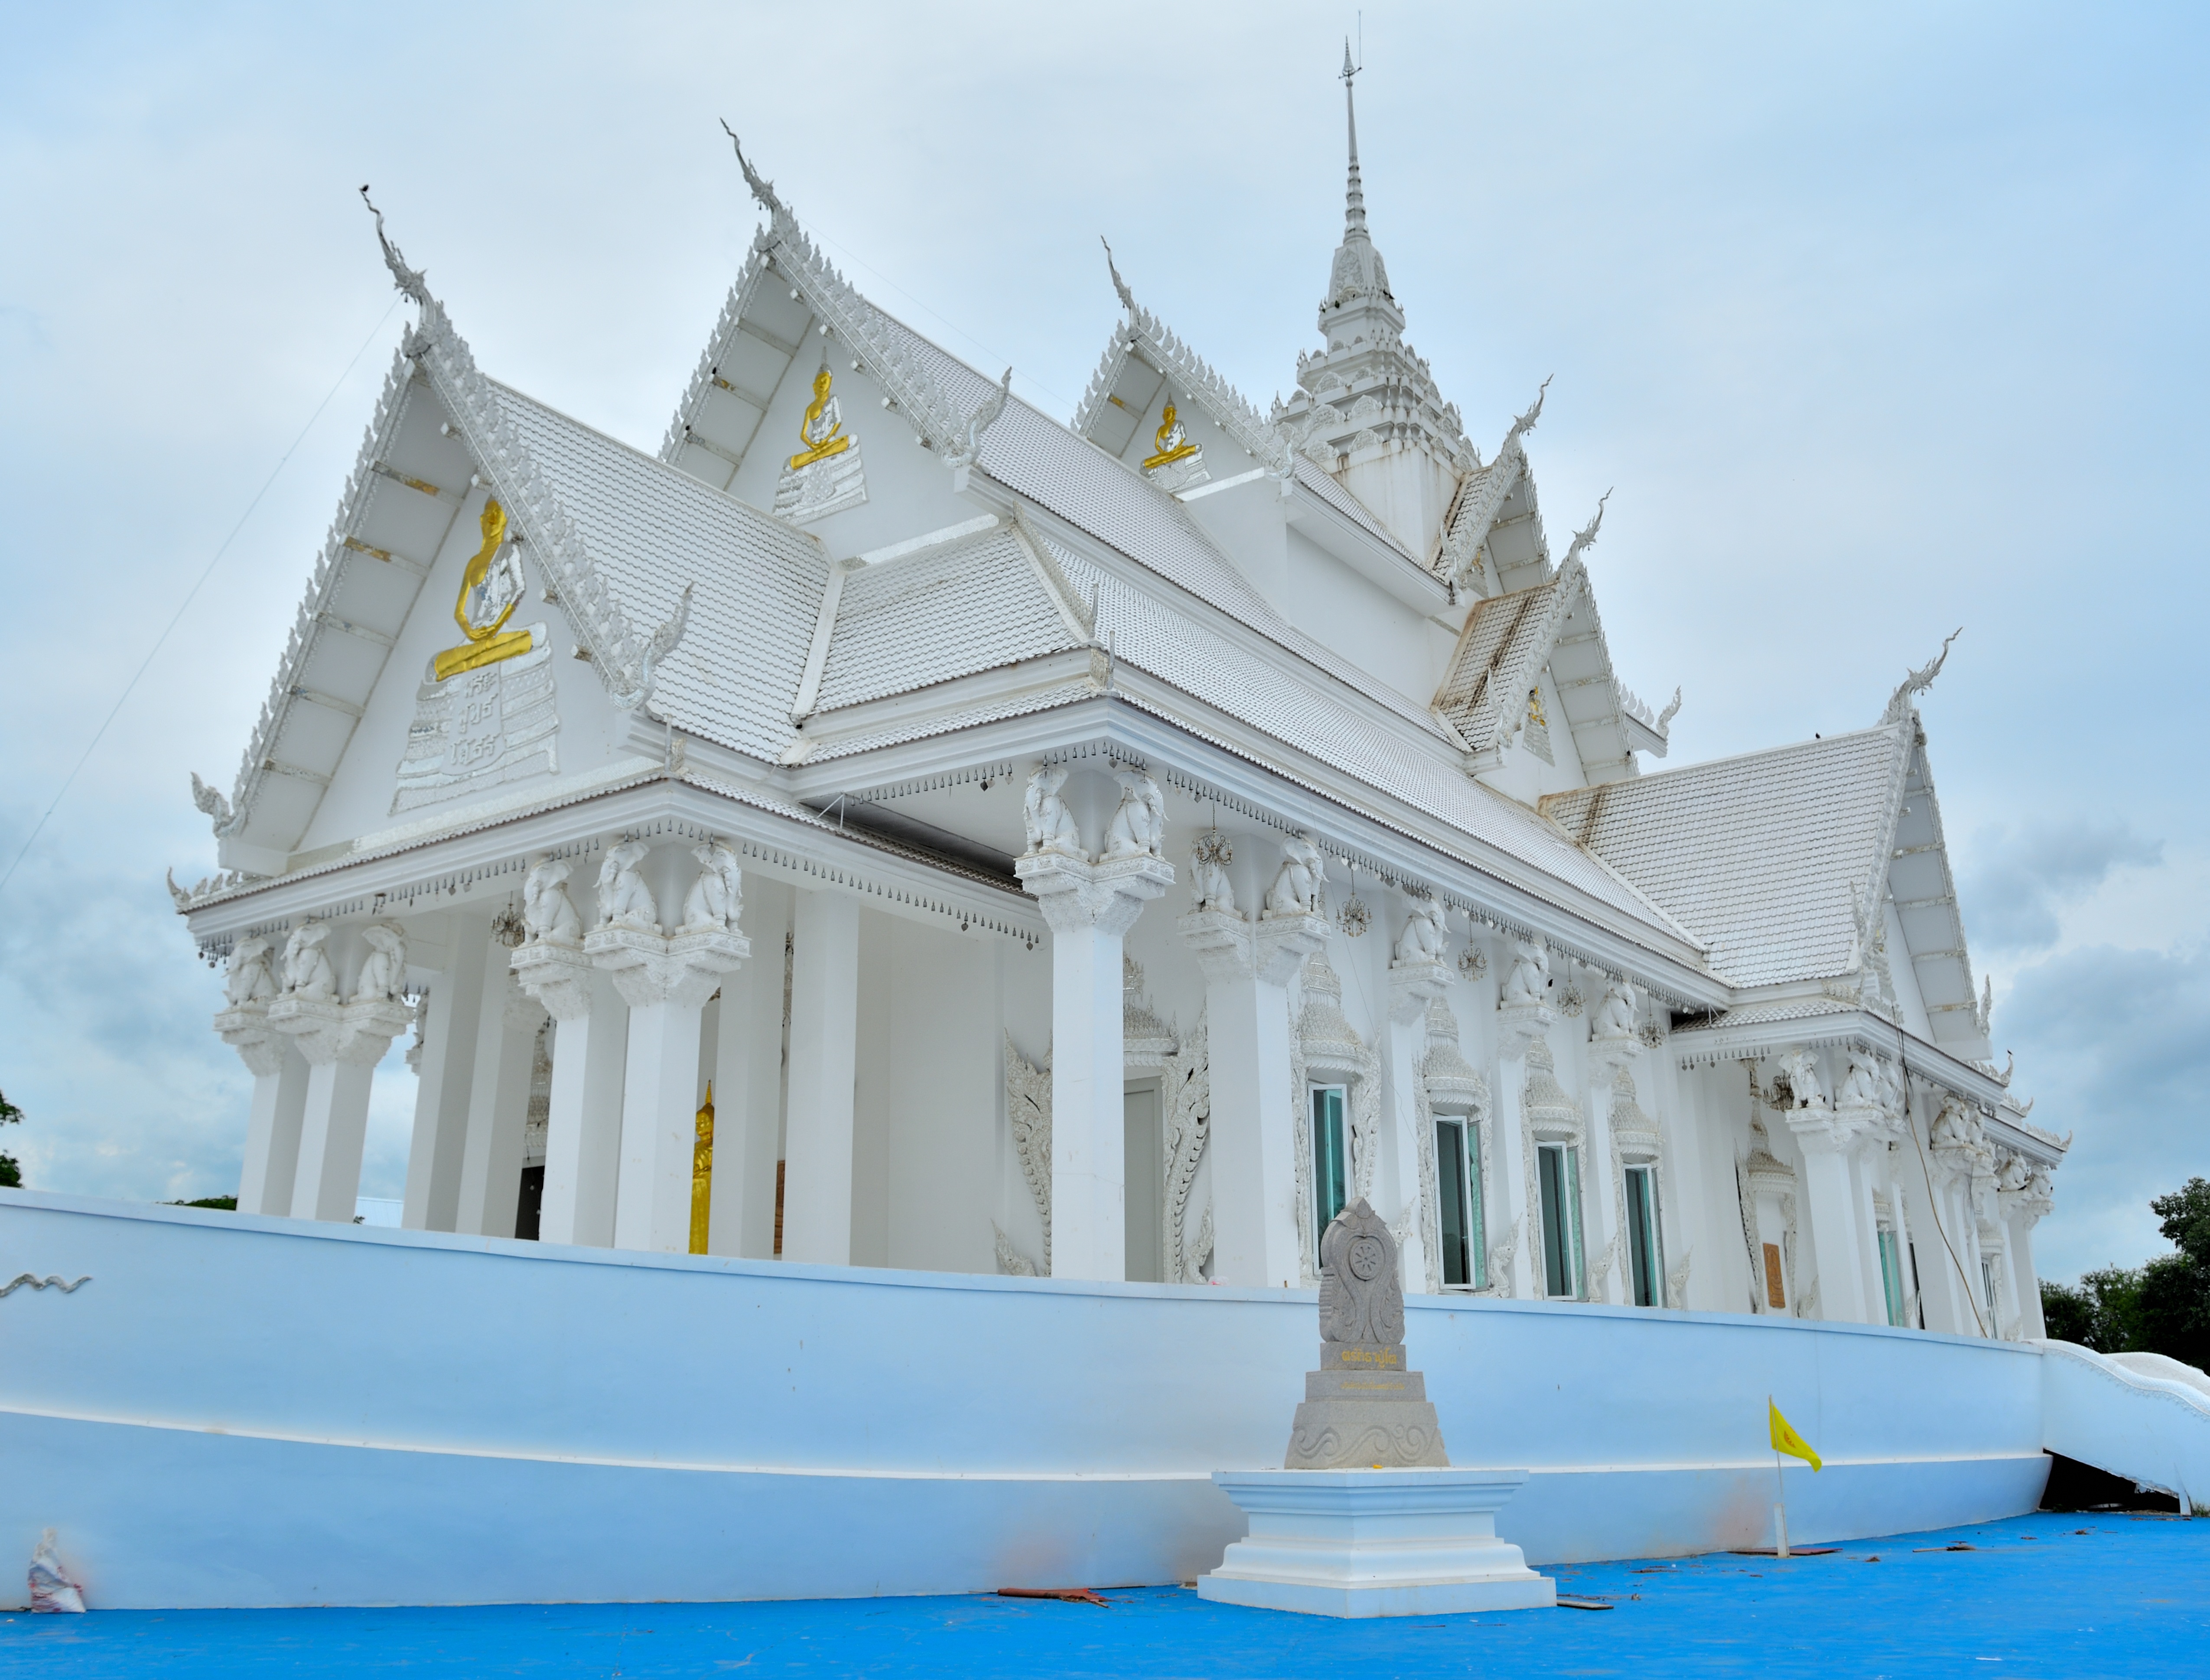
white, building, palace, buddhist, religion, church, place of worship, wat rong khun, temple, wat, the white temple, white church, hindu temple, historic site